Crimean War

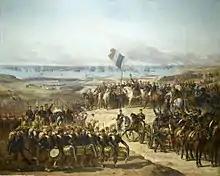
The French landing near Yevpatoria, Crimea, 1854

Nicholas felt that because of Russian assistance in suppressing the Hungarian Revolution of 1848, Austria would side with him or at the very least remain neutral. Austria, however, felt threatened by the Russian troops in the Balkans. On 27 February 1854, the United Kingdom and France demanded the withdrawal of Russian forces from the principalities. Austria supported them and, without declaring war on Russia, refused to guarantee its neutrality. Russia's rejection of the ultimatum proved to be the justification used by Britain and France to enter the war.